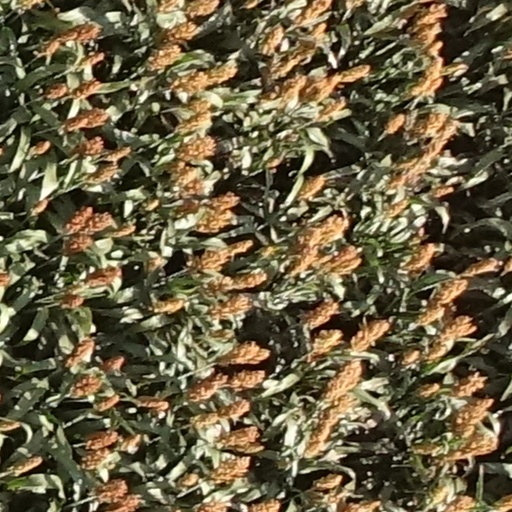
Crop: sorghum